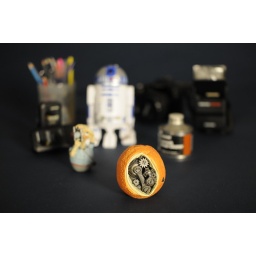
Depth of field is slightly increased - all of the orange is in focus